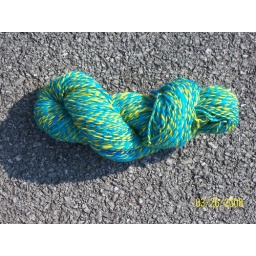
Tunis roving dye by Joanna with wilton sky blue food paste dye mixed with highlighter yellow colonial.